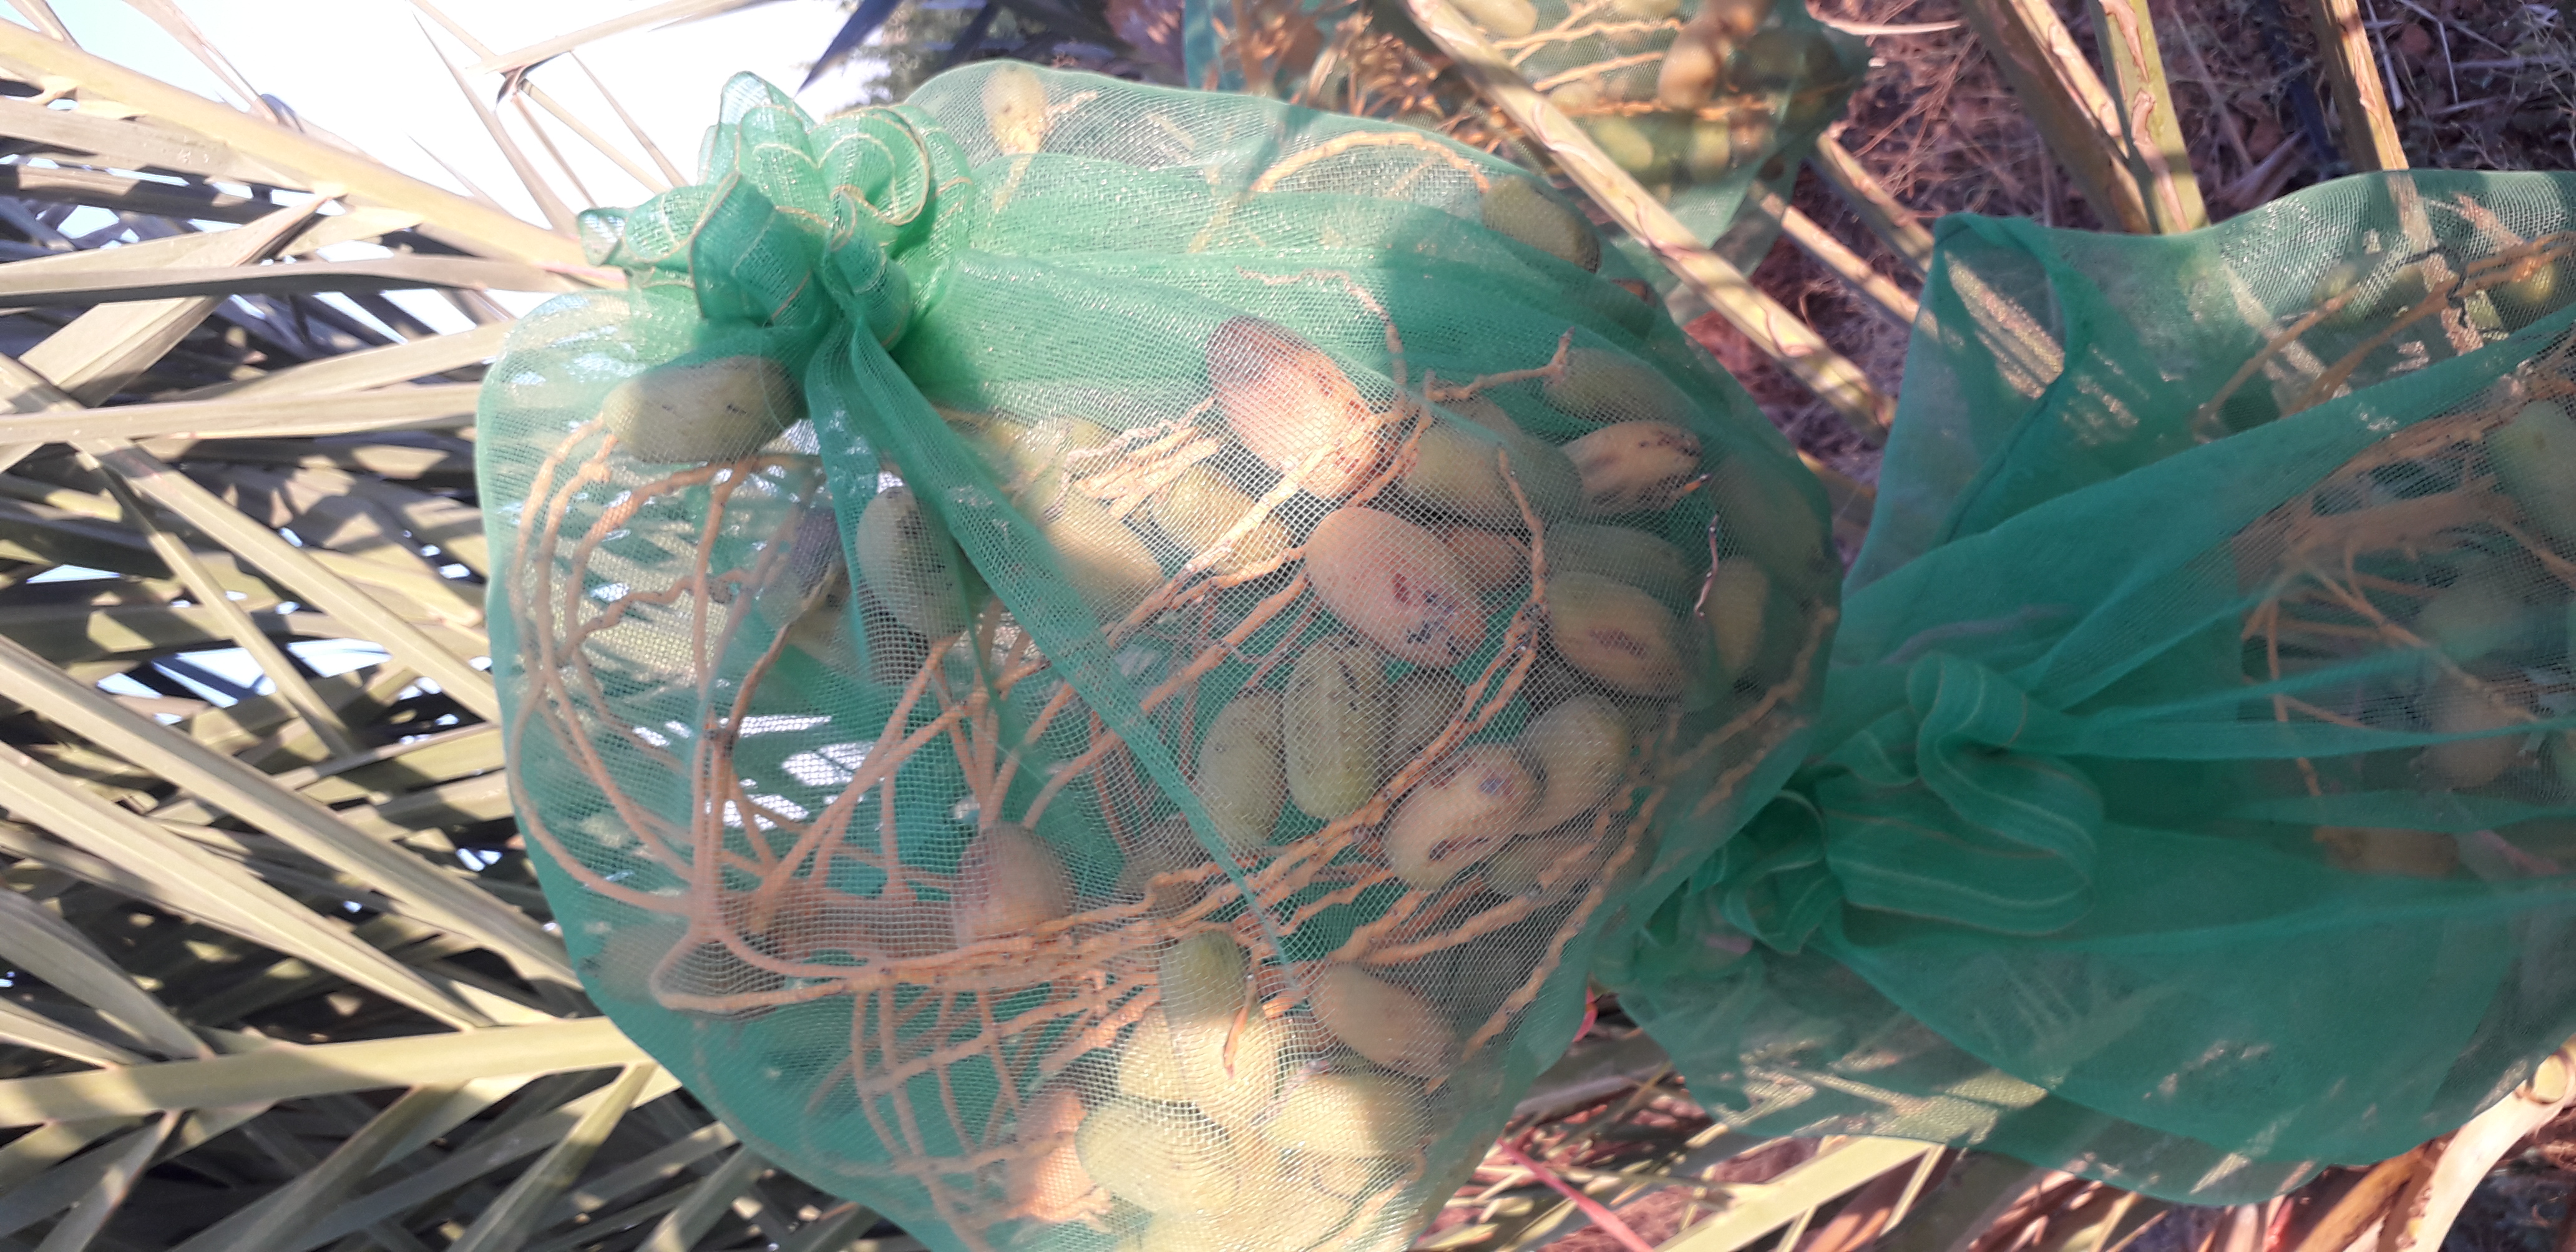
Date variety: Boumajhoul